Pforta

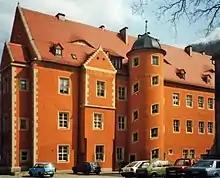
"Fürstenhaus"

In 1543, Henry's son Duke Moritz opened a national school in the abbey, appropriating for its use the revenues of the suppressed monastery of Memleben Abbey. At first the number of scholars was 100; in 1563, fifty more could be accommodated. The first rector was Johann Gigas, renowned as a lyric poet. Under Justinus Bertuch (1601–1626) the school attained the zenith of its prosperity. It suffered greatly during the Thirty Years' War, in 1643, there being only eleven scholars. After the Napoleonic Wars (1815), Pforta became a part of Prussia, and then the Imperial Germany.